Faugheen

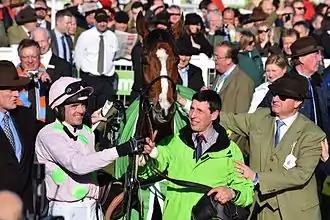
2015 Cheltenham winner's enclosure (left to right): trainer Willie Mullins, jockey Ruby Walsh, Faugheen, groom John Codd, owner Rich Ricci

Ruby Walsh kept the decision to ride Faugheen as late as the declarations stage on Sunday before the opening day